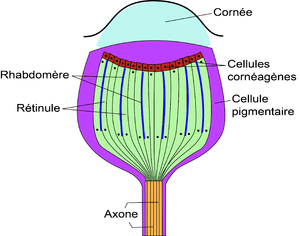
Ocelle de l'insecte
Un ocelle est un œil simple présent chez certains arthropodes, cnidaires, échinodermes et annélides. Le terme ocelle est dérivé du latin oculus qui signifie « petit œil ». Il s'agit principalement d'organes sensibles à la lumière, mais il peut avoir d'autres fonctions, par exemple la détection du cycle circadien, la visualisation de la polarité, l'aide à la stabilité en vol.